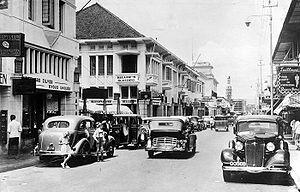
Bandung ou Bandoung est une ville d'Indonésie, située dans l'Ouest de l'île de Java.